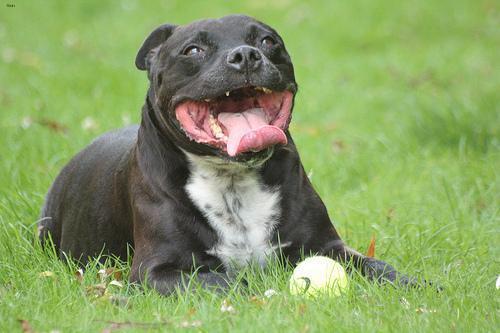
staffordshire bull terrier